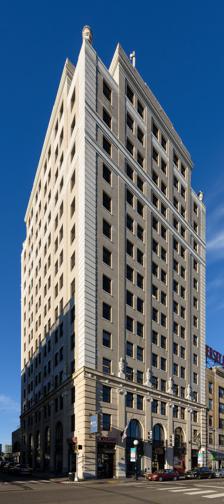
Building: 26 Journal Square
Country: United States of America
Year built: 1928
Office skyscraper in Jersey City, New Jersey 26 Journal Square Former names Labor Bank Building General information Status Completed Type Commercial offices Architectural style Beaux-Arts Location 26 Journal Square Jersey City, New Jersey Coordinates 40°43′49″N 74°03′50″W / 40.730278°N 74.063889°W / 40.730278; -74.063889 Completed 1928 Height Roof 190 ft (58 m) Technical details Floor count 15 Lifts/elevators 3 Design and construction Architect(s) John T. Rowland Labor Bank Building U.S. National Register of Historic Places New Jersey Register of Historic Places Area 0.3 acres (0.1 ha) Built 1928 ( 1928 ) Architect John T. Rowland ; Theodore M. Brandle Architectural style Classical Revival NRHP reference No. 84002705 NJRHP No. 1516 Significant dates Added to NRHP June 14, 1984 Designated NJRHP May 1, 1984 References 26 Journal Square is a 190 ft (58 m) high-rise in Jersey City , Hudson County, New Jersey, United States. It was originally known as the Labor Bank Building . It was completed in 1928 and has 15 floors. As of 2009, it was the 23rd tallest building in the city. It is often considered the first skyscraper in Jersey City. The Beaux Arts building was designed by John T. Rowland . It was added to the National Register of Historic Places on June 14, 1984, for its significance in architecture and commerce. The building was originally headquarters of the Labor National Bank. The bank was affiliated with the Branleygran Company, and established by Theodore M. Brandle, a "labor czar" allied with Mayor of Jersey City Frank Hague . Hague channeled construction projects towards the construction bond underwriter, including the Pulaski Skyway . Essentially,  Brandle controlled any construction projects in northern New Jersey, and any strikes he might call would be backed by Hague's police. See also List of tallest buildings in Jersey City National Register of Historic Places listings in Hudson County, New Jersey References